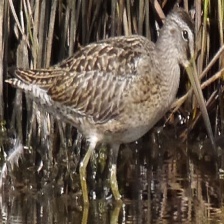
Species: SHORT BILLED DOWITCHER
Scientific name: LIMNODROMUS GRISEUS